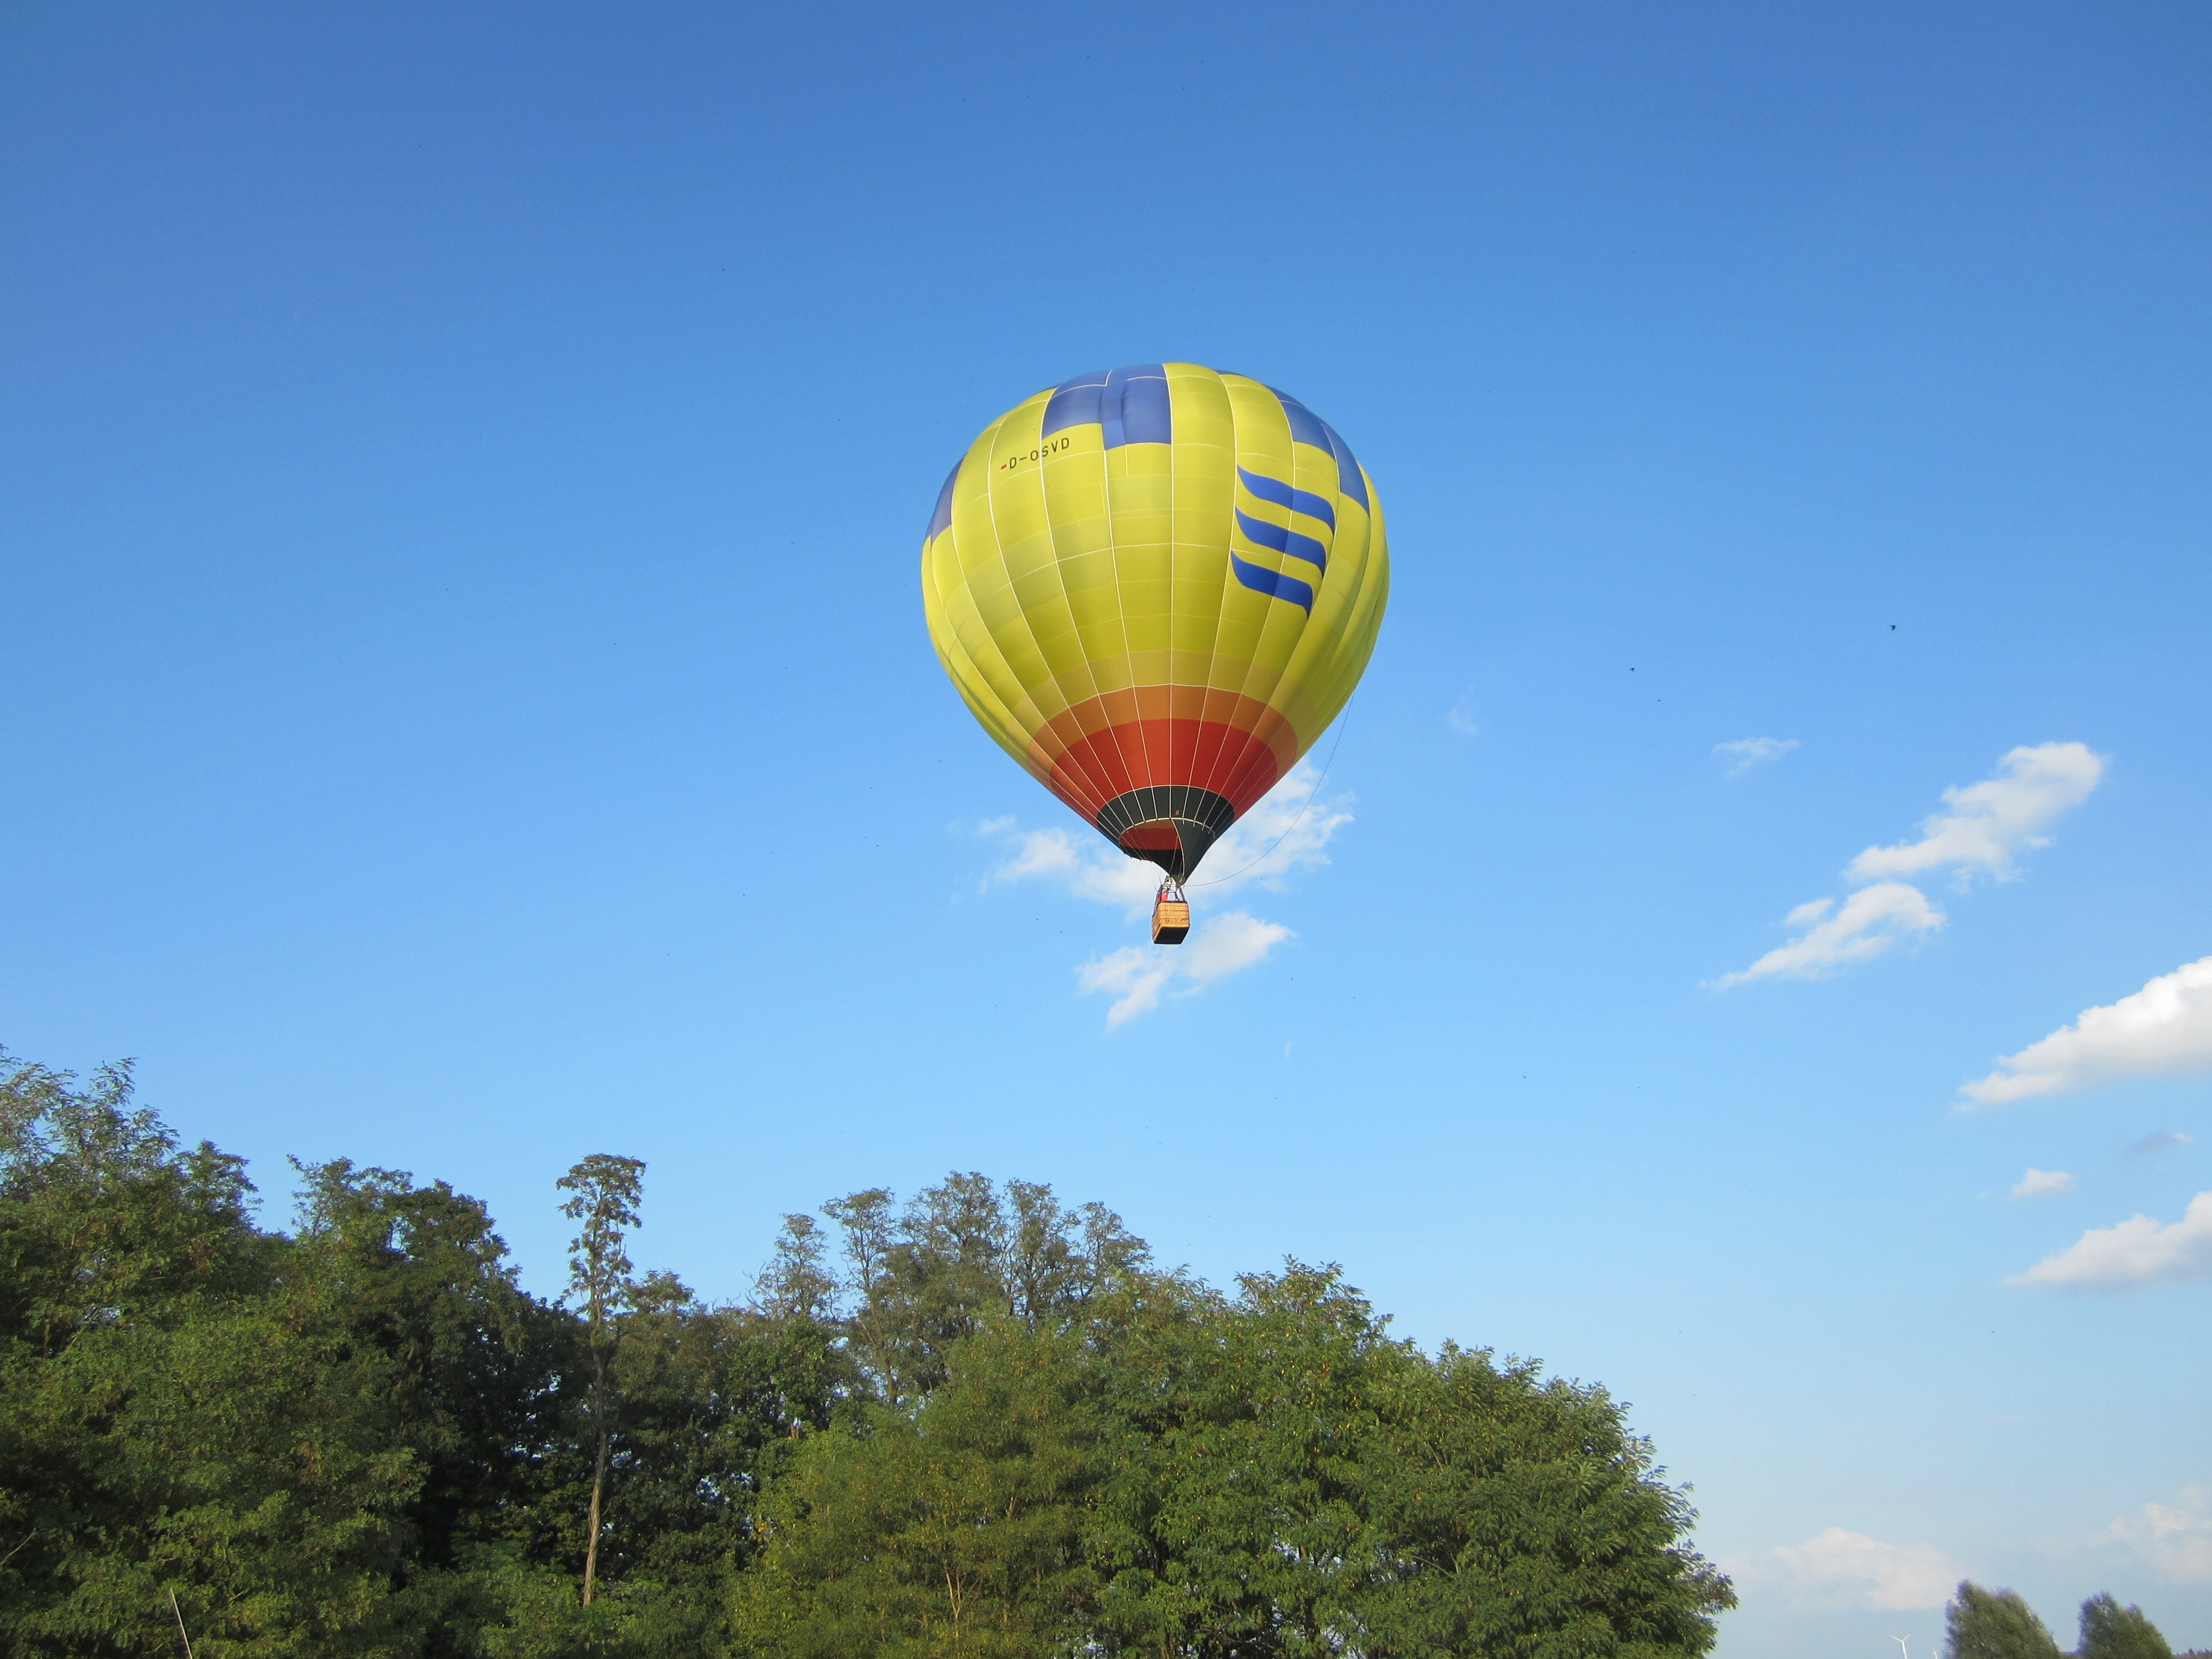
sky, balloon, hot air balloon, fly, aircraft, vehicle, toy, hot air ballooning, atmosphere of earth